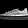
Label: Sneaker